Kota Doria

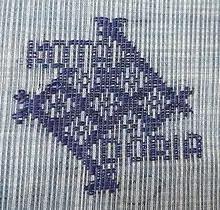
Mark of a genuine handloom Kota Doria product

Since the weavers had come from Mysore, the fabric produced was called kota masuriya. It was woven on narrow 8 inch looms to make the traditional "paags" (turbans) and later on broader looms used for gossamer light saris. Silk was added to the cotton in a 20:80 ratio approximately to give the sari strength. This has become the usual cotton silk Kota Doria blend. Nowadays hand woven silk Kota Doria saris have also become popular. At first the design known as a "buti" was small and regular but larger designs are now made according to fashion and taste. A standard sari is 6.5 metres long and includes the blouse piece. A very ornate sari can take one month to make and is an heirloom piece to be treasured. A genuine Kota Doria sari will contain the GI mark woven in one corner indicating that it has been hand woven using real silver and gold thread.